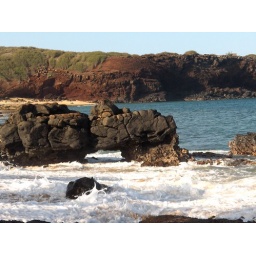
Beach, rocks and cliffs on Molokai. Two rocks in foreground look like two turtles or some other creatures, kissing.